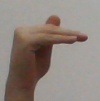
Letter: khaa